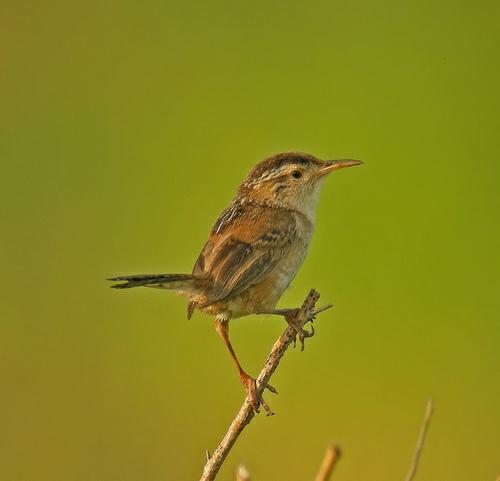
A photo of a marsh wren